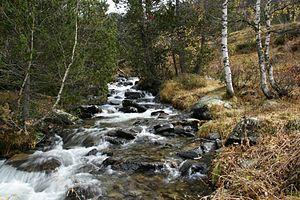
Le parc naturel de Sorteny est un espace naturel protégé situé en Andorre. Il occupe une superficie de 1 080 ha au sein de la paroisse d'Ordino, au nord-ouest du pays. Abritant deux des plus hauts sommets du pays, le pic de la Serrère et le pic de l'Estanyó, le parc appartient à la haute montagne pyrénéenne. Le riu de Sorteny est ses affluents y constituent des zones humides abritant des espèces végétales et animales rares ce qui a conduit au classement du parc en tant que site Ramsar en 2012. Espace traditionnel d'élevage, le parc naturel de Sorteny possède aujourd'hui une vocation essentiellement touristique. On y trouve des chemins de randonnée, des sentiers d'interprétation de la faune et de la flore, un jardin botanique et deux refuges de montagne.
Cet article présente une liste des principales rivières d'Andorre, telle qu'établie par l'Institut d'Estudis Andorrans. Toutes ces rivières sont protégées par la loi.
Le riu de Sorteny est un cours d'eau de la paroisse d'Ordino en Andorre, long de 2,5 km appartenant au bassin hydrographique de la Valira del Nord.